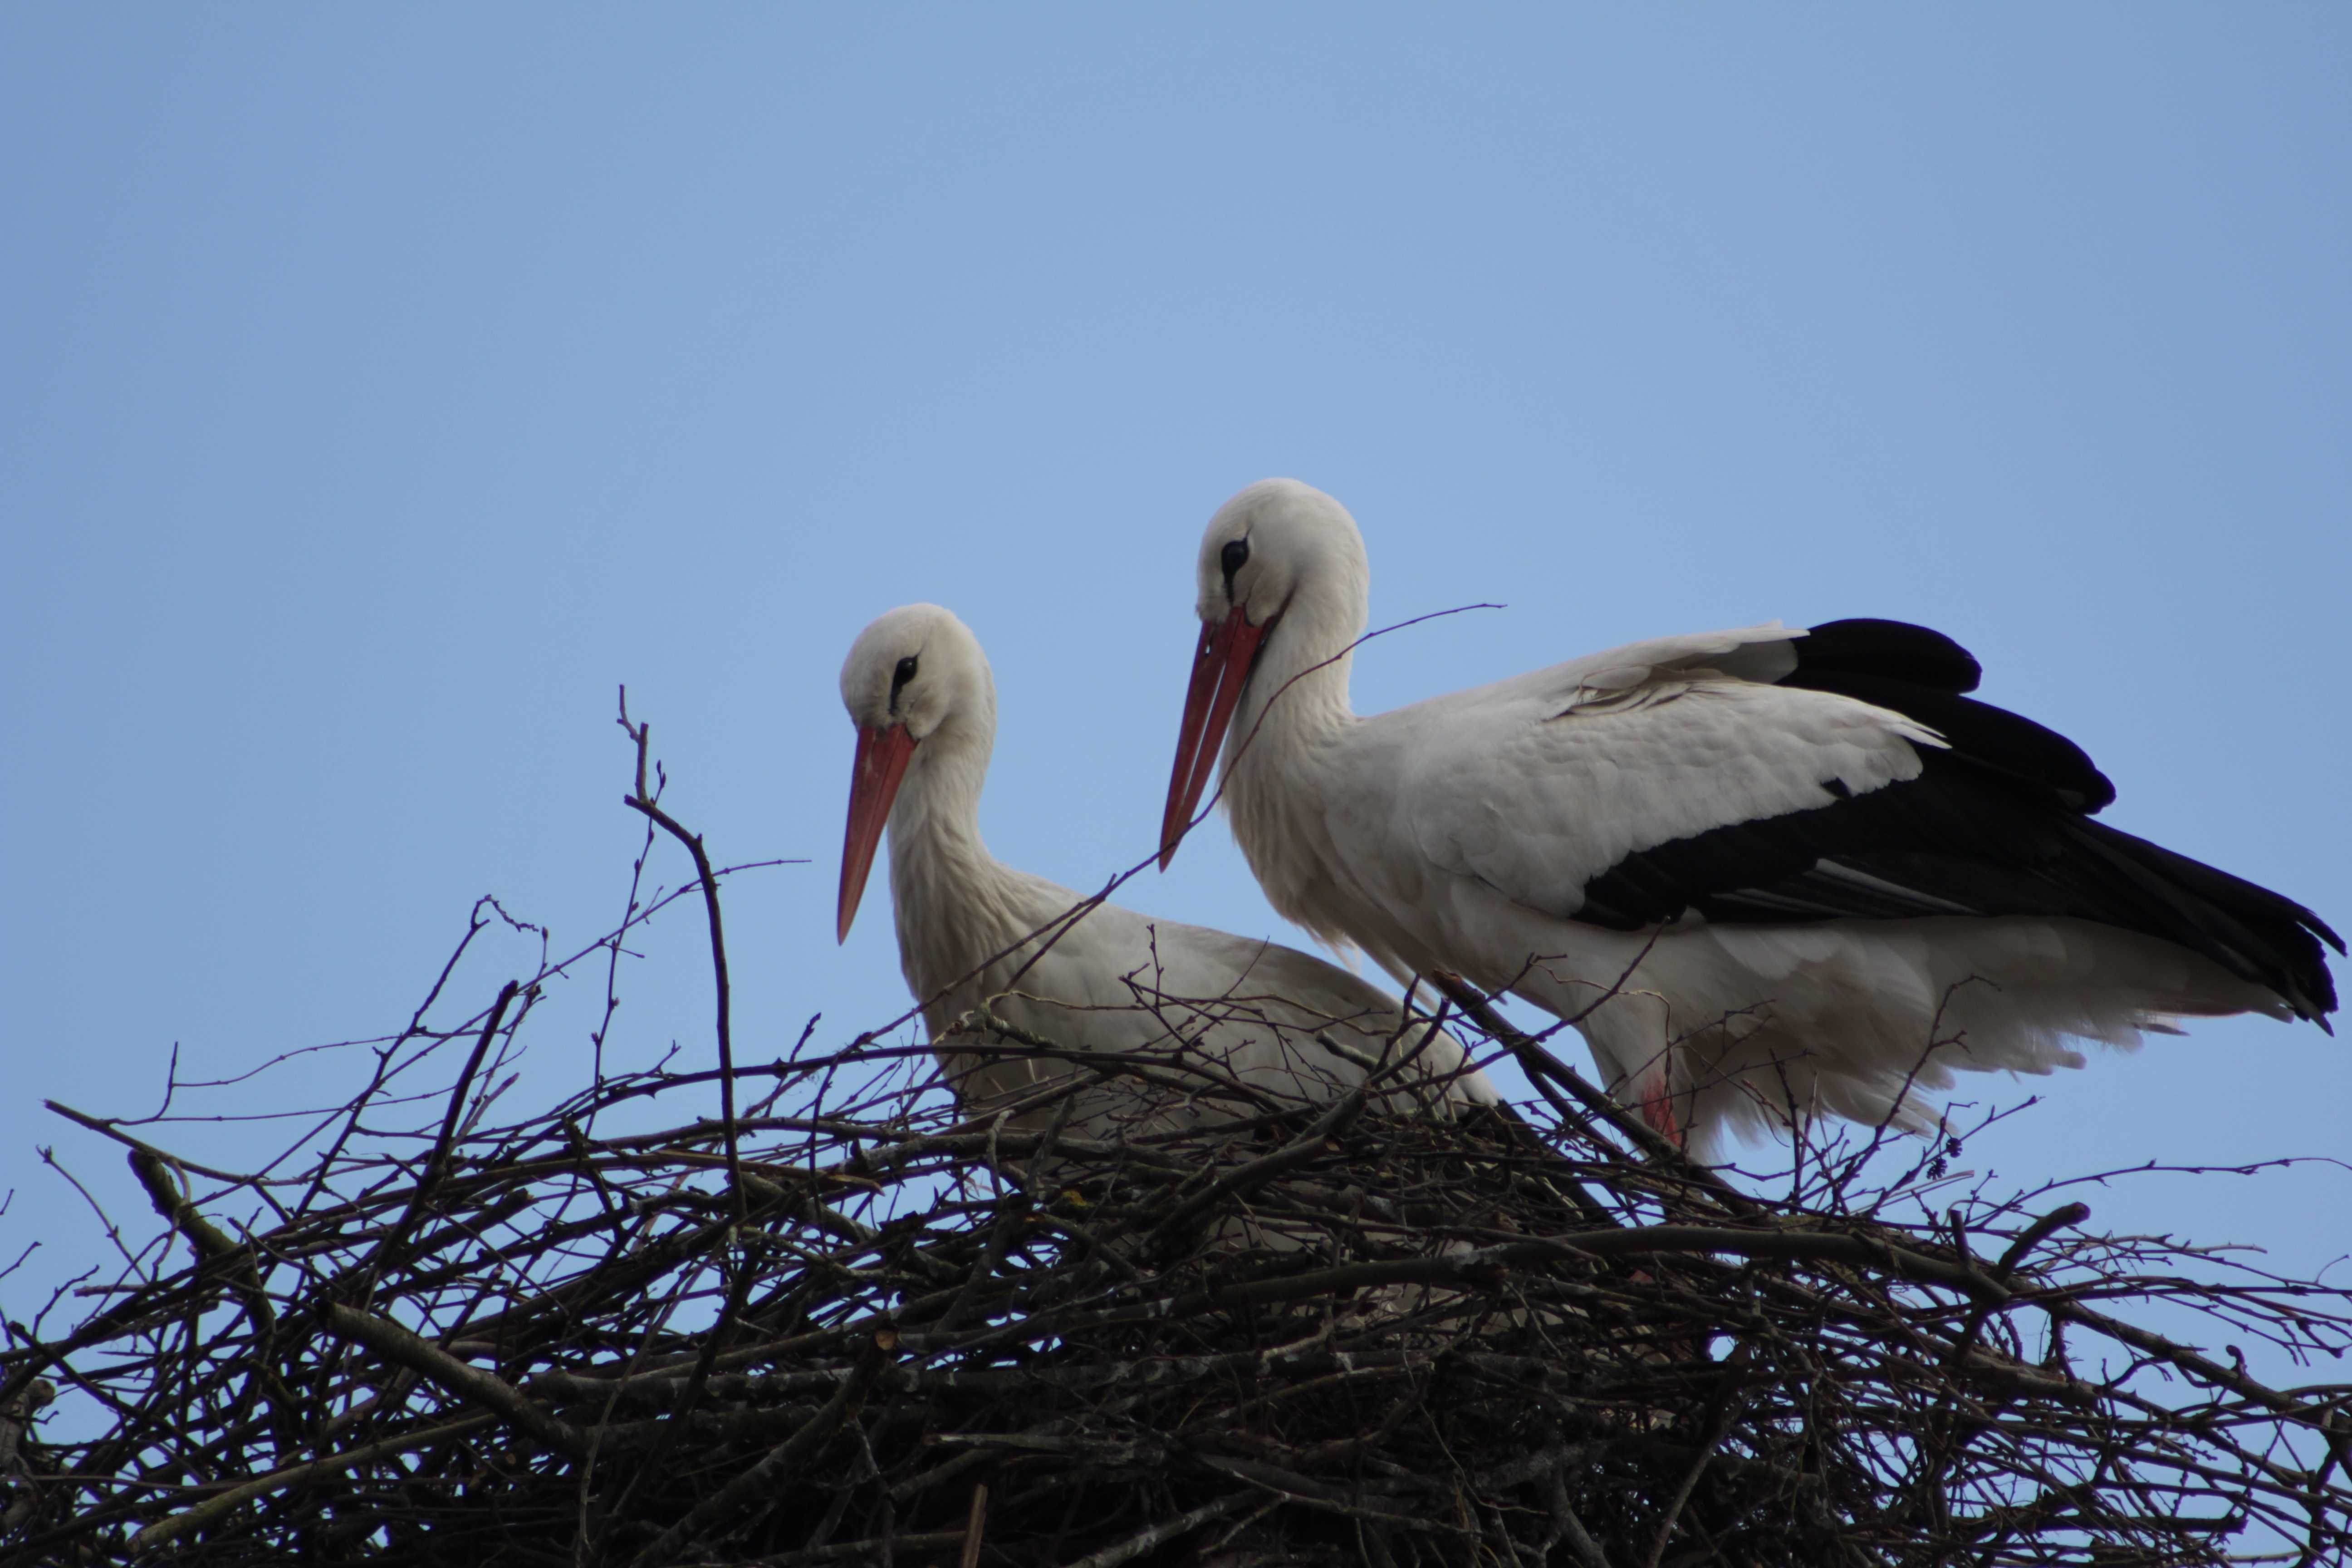
bird, wing, pelican, seabird, wildlife, beak, fauna, stork, vertebrate, breed, white stork, stork couple, horst, ciconiiformes